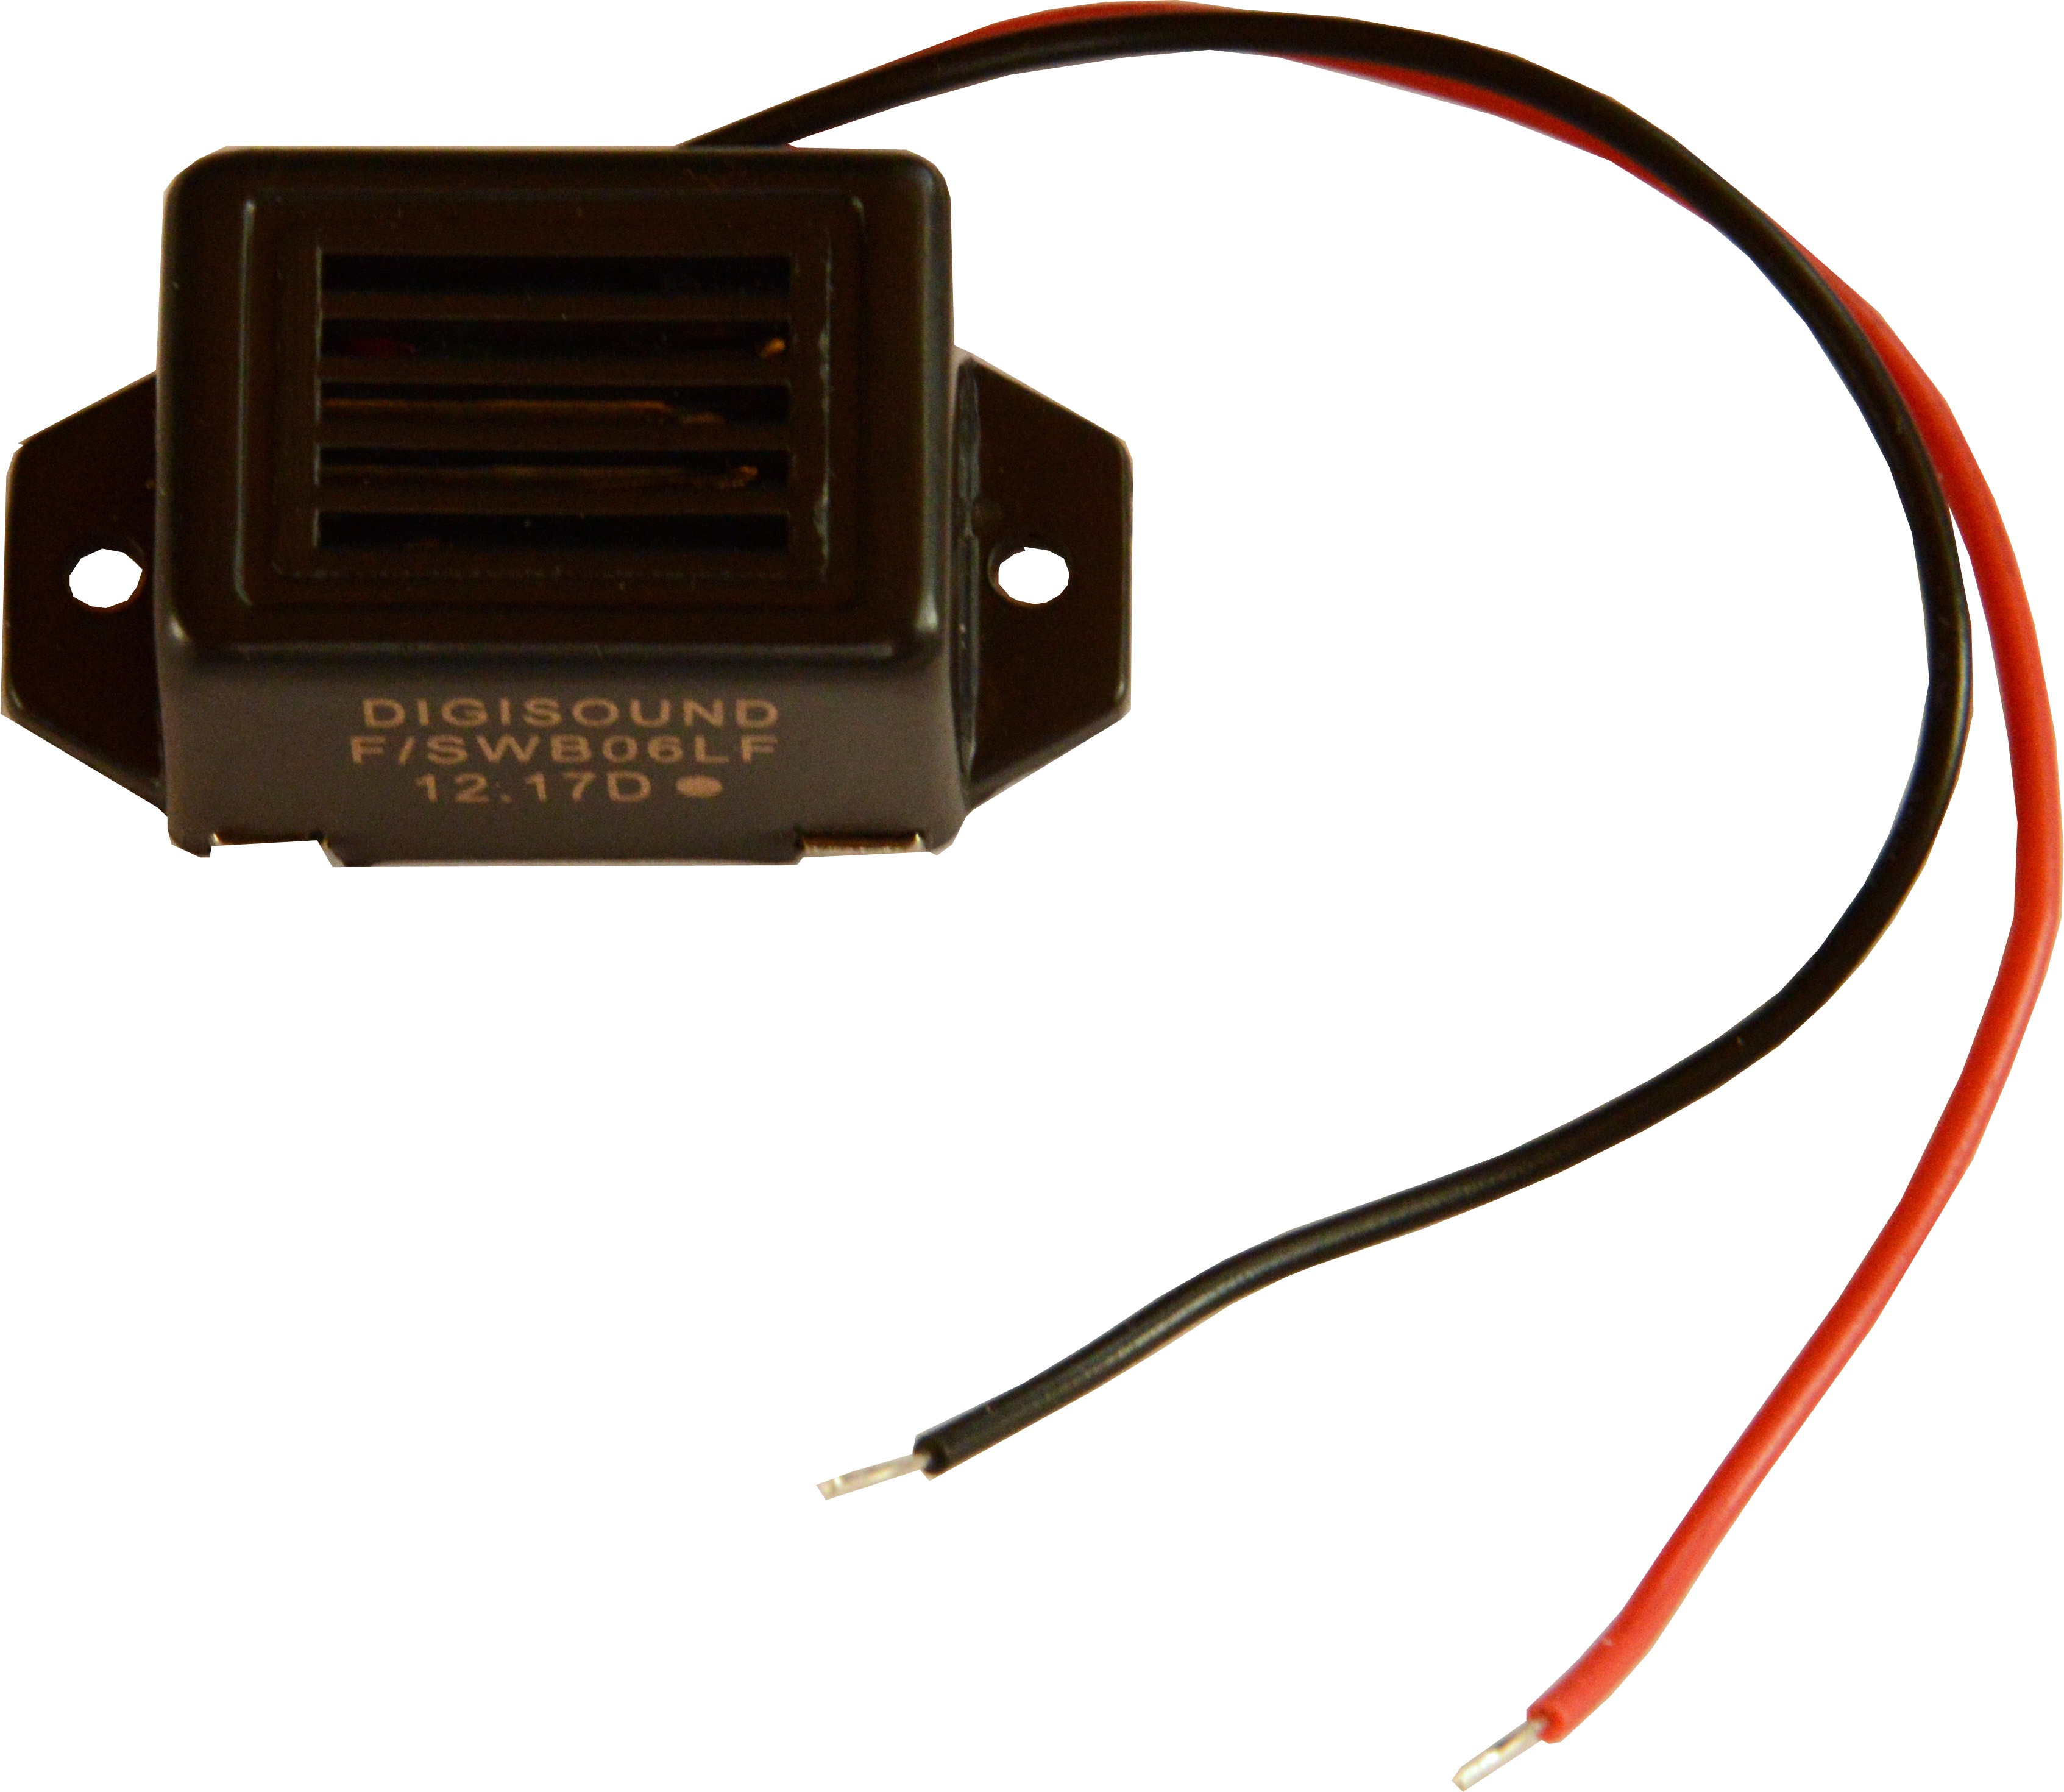
technology, summer, sound